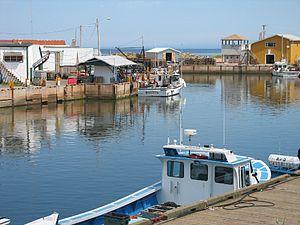
L’Île-du-Prince-Édouard ou l’Î.-P.-É., anciennement Isle Saint-Jean du temps de la Nouvelle-France, est la plus petite des provinces du Canada en superficie et en population. En 1864, l'Île-du-Prince-Édouard a accueilli la Conférence de Charlottetown qui a mené à la Confédération du Canada en 1867. Néanmoins, elle n'est devenue une province canadienne qu'en 1873. Au recensement de 2016, on y a dénombré une population de 142 907 habitants. Avec 24,7 habitants par kilomètre carré, c'est la province canadienne la plus densément peuplée.